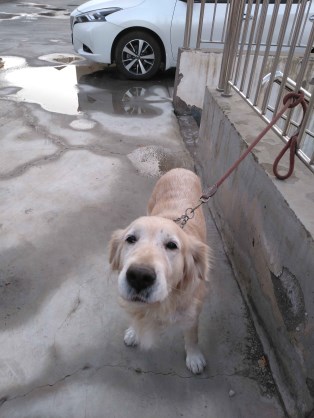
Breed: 5355-n000126-golden_retriever